Independência ou Morte (film)

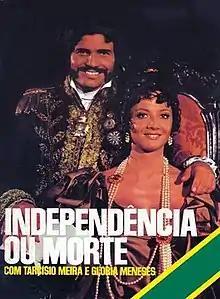

Independência ou Morte (in English: "Independence or Death") is a Brazilian Historical drama film directed by Carlos Coimbra and released on September 2, 1972. is based on the life of Emperor Pedro I of Brazil and Empress Maria Leopoldina of Austria, as well as other facts about the Independence of Brazil, is starring Tarcísio Meira, Glória Menezes, Kate Hansen and Dionísio Azevedo.